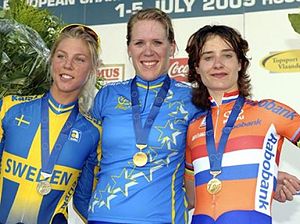
EM i landevejscykling / Resultater / Damernes U23 konkurrencer / Enkeltstart
Ellen van Dijk vandt damernes enkeltstart igen i 2009, foran Emilia Fahlin og Marianne Vos
Europamesterskabet i landevejscykling blev arrangeret første gang af Union Européenne de Cyclisme i 1995 i Trutnov, og arrangeres hvert år. Mesterskabet var indtil 2016 kun åbent for ryttere under 23 år. Siden 2005 har der også var et løb for juniorklasserne.